Harold E. Comstock

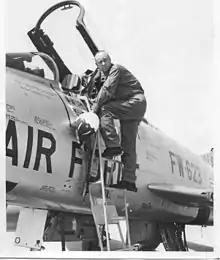
LtCol Harold E. Comstock with F-100

While assigned to Cannon AFB, Lieutenant Colonel Comstock commanded the 481st Tactical Fighter Squadron, which was deployed to Tan Son Nhut Air Base, Vietnam, in June 1965. On this tour, Comstock completed 132 combat missions and the squadron flew numerous combat sorties in support of the besieged troops at Plei Me and the Battle of Ia Drang Valley. On 15 November 1965, Comstock was flying the second of two North American F-100 Super Sabres that approached Landing Zone X-Ray with instructions to drop napalm. The napalm from the first aircraft landed too close to American lines and resulted in American casualties. Comstock was about to release his load of napalm on the assigned area when a quick call instructed him to break off. If he had dropped the napalm on the target as instructed, it would have killed Hal Moore, Joe Galloway, Basil Plumley, and numerous other soldiers of the 7th Cavalry. This battle, in the Ia Drang Valley, is detailed in the book and movie "We Were Soldiers Once ... And Young".